Abdallah Abu Sheikh

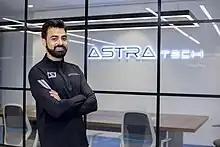

Abdallah Abu Sheikh is a Jordanian businessman, founder of Astra Tech, and CEO of Botim.